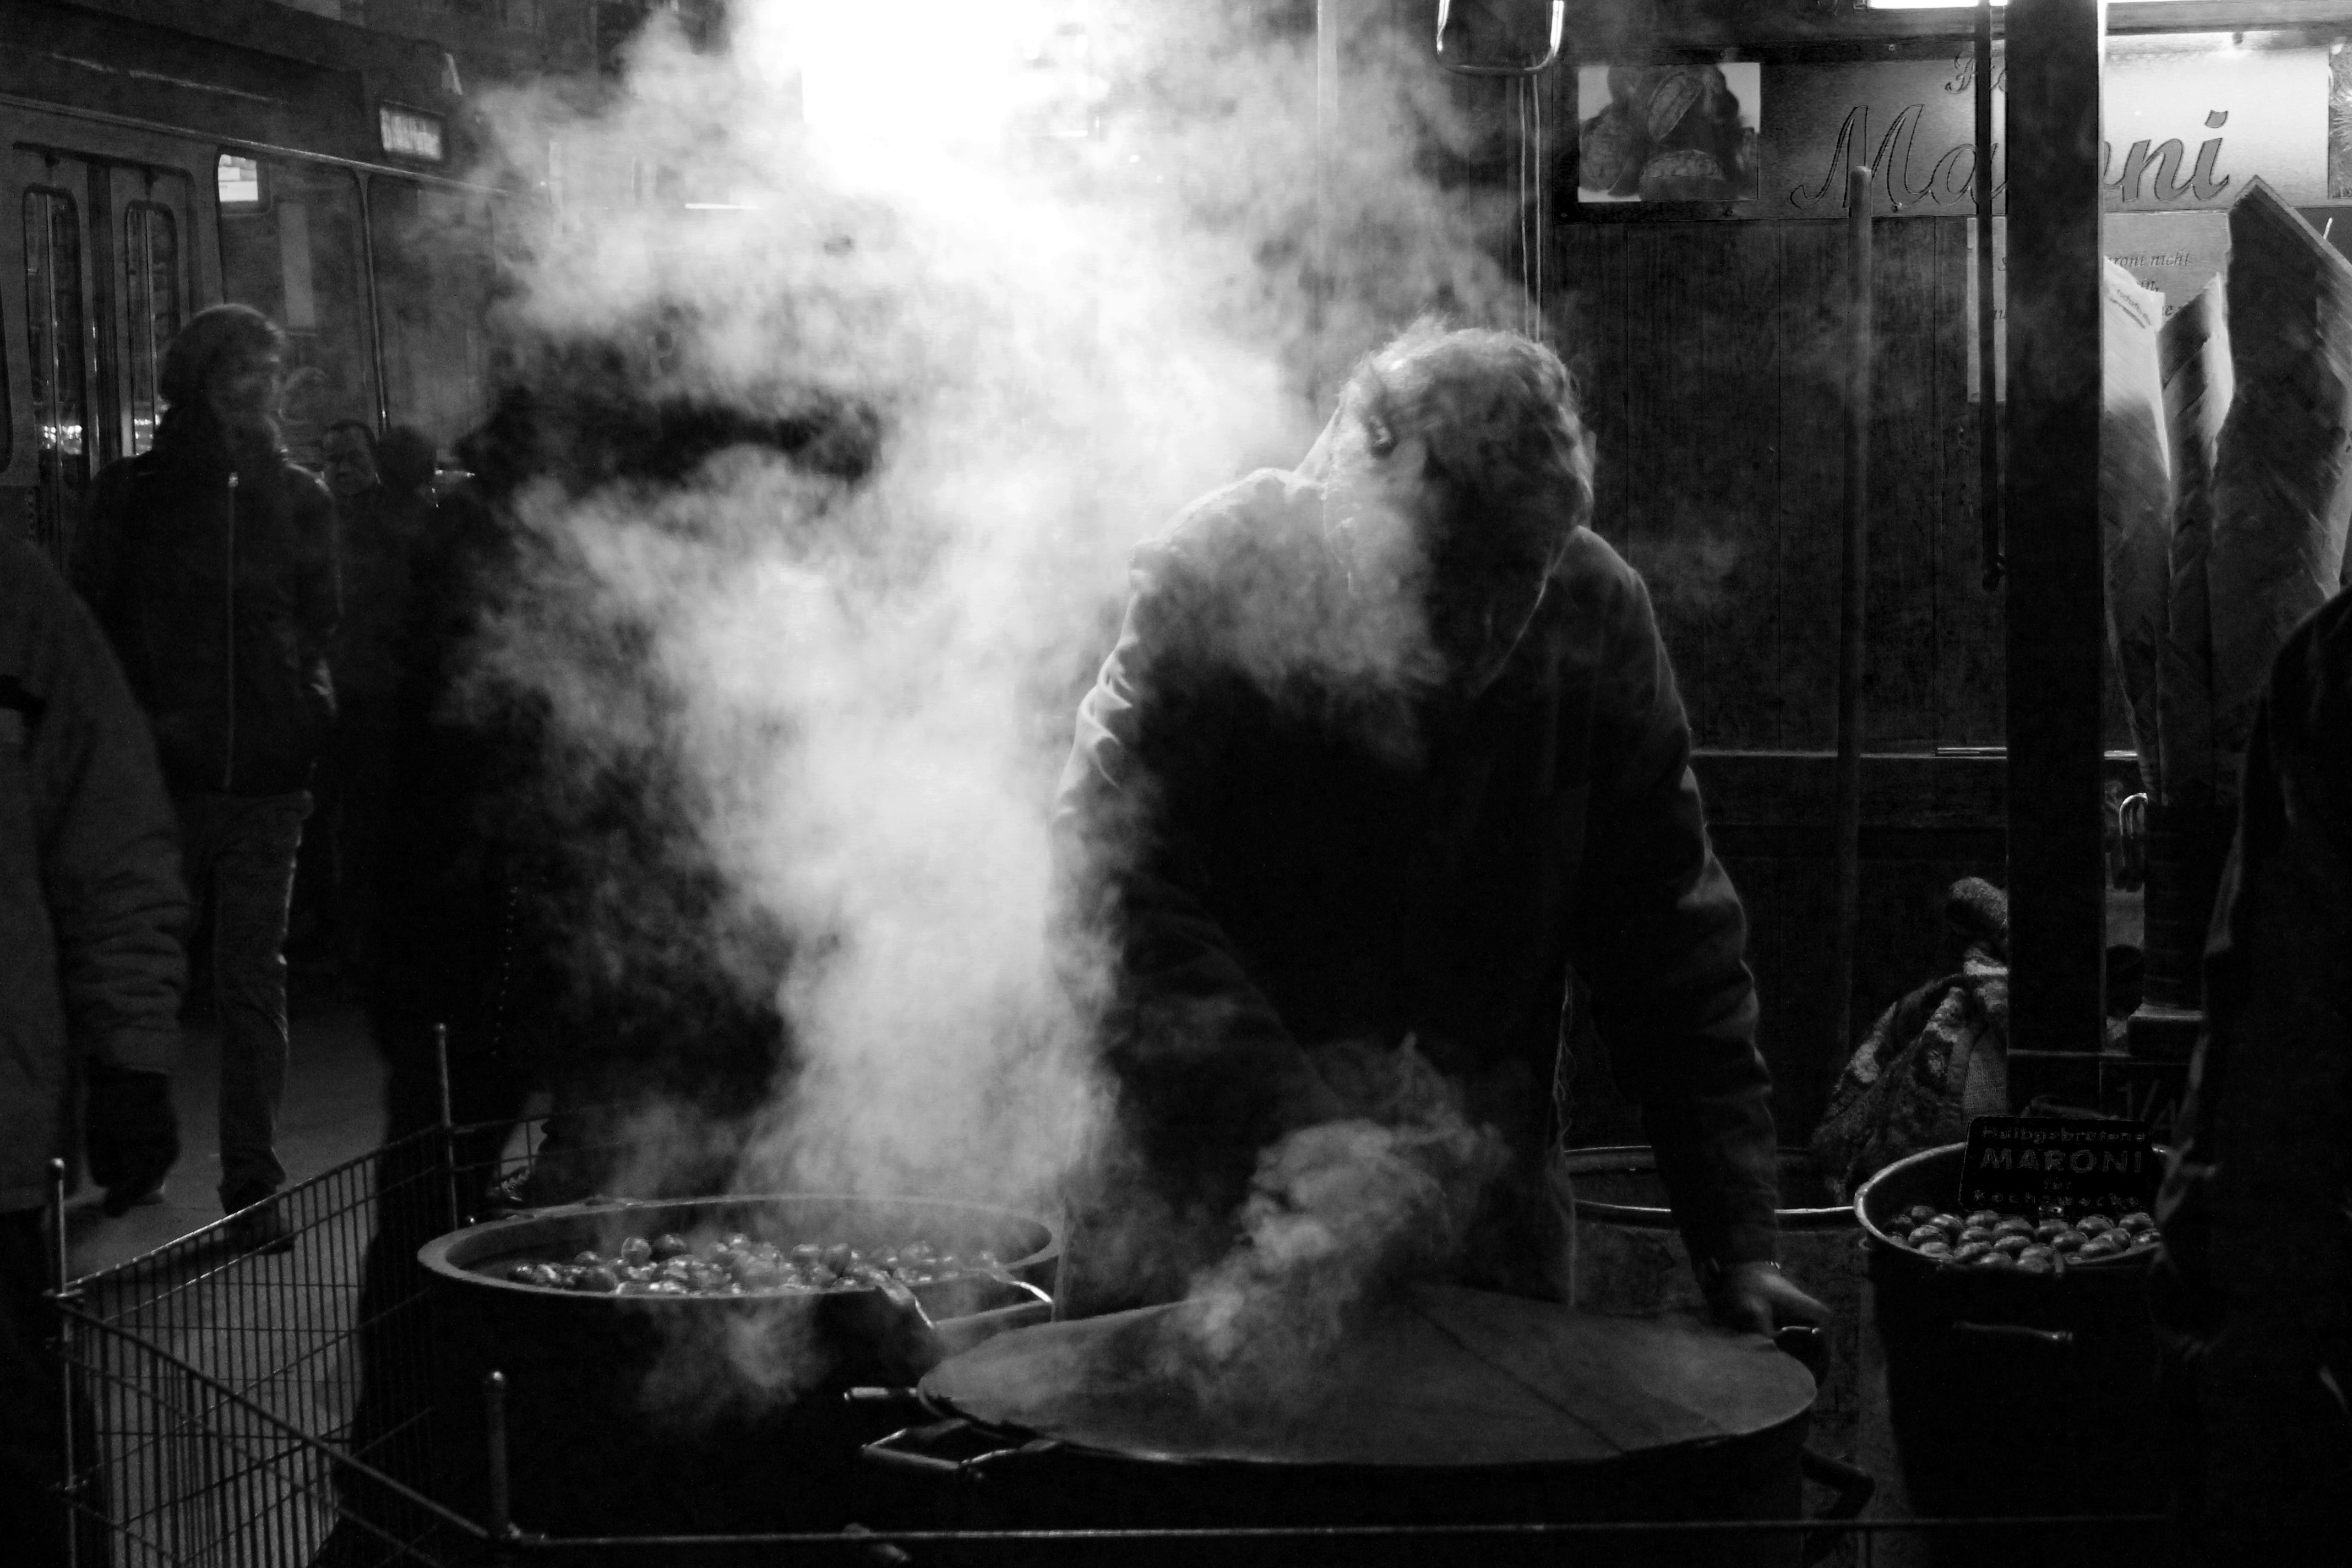
black and white, people, street, night, photography, urban, smoke, dark, cooking, fire, darkness, black, monochrome, image, pots, monochrome photography